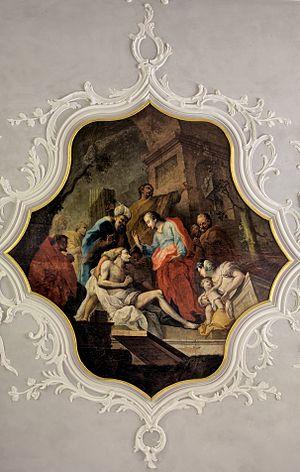
Johann Georg Pfunner, né entre 1713 et 1716 à Schwaz dans le Tyrol autrichien et mort le 24 mai 1788 à Fribourg-en-Brisgau, est un peintre rococo austro-allemand et un des premiers peintres classicistes. Il a travaillé principalement dans le Pays de Bade allemand, ainsi qu'en Alsace.